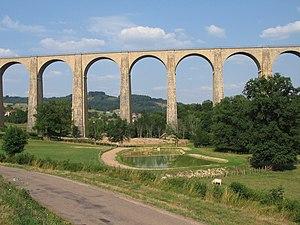
Viaduc de Mussy s/s Dun - 71
Mussy-sous-Dun est une commune française située dans le département de Saône-et-Loire en région Bourgogne-Franche-Comté.